Monica Wright

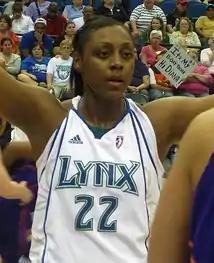
Wright with the Minnesota Lynx in 2010

Monica Ashante Wright Rogers (née Wright; born July 15, 1988) is an American basketball executive and former player and coach. She played college basketball for Virginia and was selected second overall by the Minnesota Lynx in the 2010 WNBA draft. Outside of the WNBA, she played professionally in Poland, Turkey, Australia, South Korea and Iceland. She is currently the general manager for the Toronto Tempo after serving as the assistant general manager for the Phoenix Mercury in the WNBA.